Episode 5569

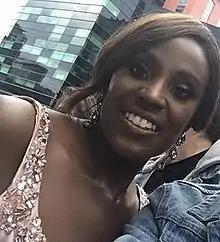
Kéllé Bryan went "off-piste" by contributing to the episode whilst reading the episode plans.

The episode focuses on a day in the life of both Grace and Martine, detailing the microaggressions that Martine faces as a Black woman in the United Kingdom. Writer Karla Marie Sweet felt that the episode was important as it helped to "send the message home" about what Black women experience daily. She wrote a line where Martine is accused of being aggressive from the tone of her voice, as she felt that one of many stereotypes that are "ingrained in our culture" is that Black women are told they are being aggressive when they speak up about injustice. Speaking to the "Daily Mirror", episode lead Kéllé Bryan expressed her gratuity to "Hollyoaks" for dealing with the issue appropriately and accurately. She revealed that prior to the filming of the episode, all of the Black actors involved stated that they would not be involved if the episode was not accurate. They did not want to "pretty anything up" since they wanted it to feel "absolutely real". Whilst reading the episode plans, Bryan said that she connected with the writing so much that it "ignited in [her] the pain and the hatred for biases". The feelings of frustration led to her going "off-piste" and contributing to the episode herself.